Answer in natural language. Considering the relative positions, is gray colour chair  shape square (highlighted by a green box) above or below brown colour  countertop lx? Choose between the following options: above or below
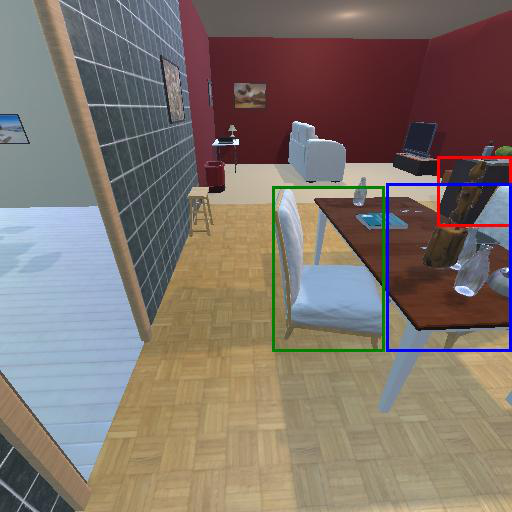
<answer>below</answer>